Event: Nepal Earthquake
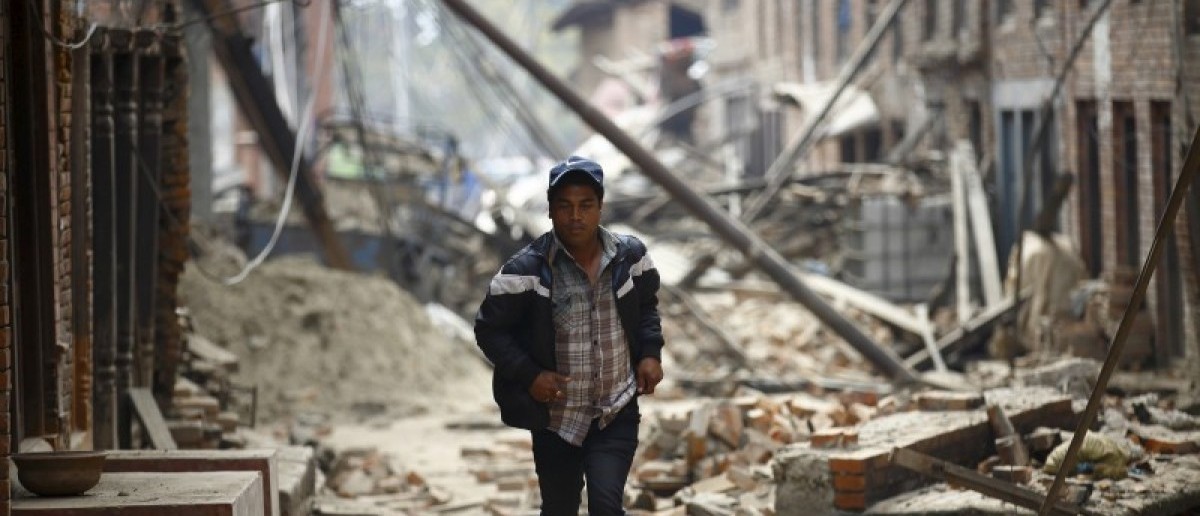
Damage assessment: damage